Drive In (TV program)

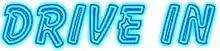

Drive In is an Italian television sketch comedy variety show, created by Antonio Ricci. The show's six seasons were broadcast by Italia 1 from 1983 to 1989. It was referred to as the most innovative and popular Italian television show of the 1980s.